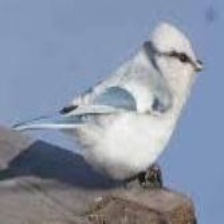
Species: AZURE TIT
Scientific name: CYANISTES CYANUS